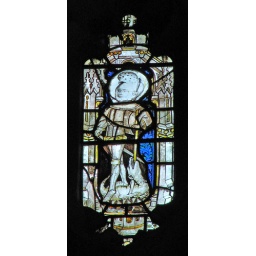
Medieval glass from the 15th-century in the window behind the organ at Merton College chapel, Oxford.